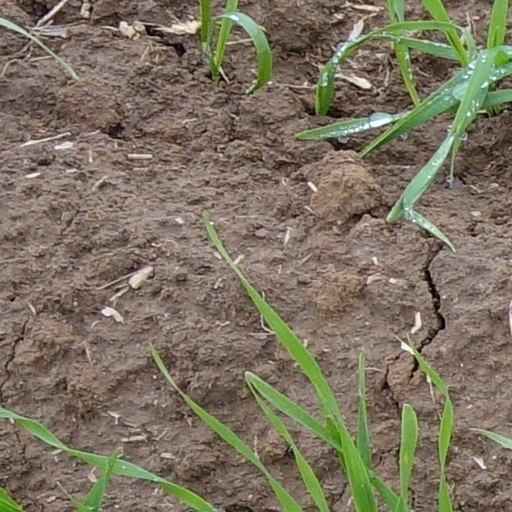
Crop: wheat